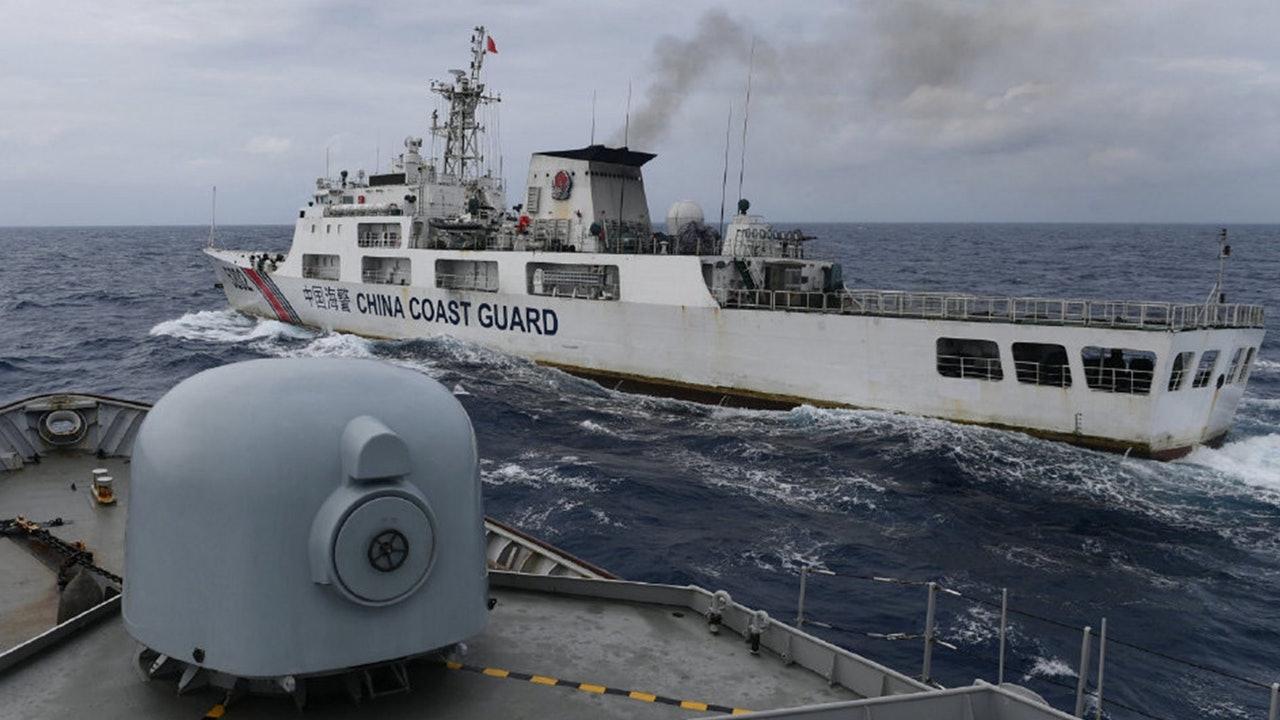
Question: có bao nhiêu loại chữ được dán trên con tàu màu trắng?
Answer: có hai loại chữ được dán trên con tàu màu trắng